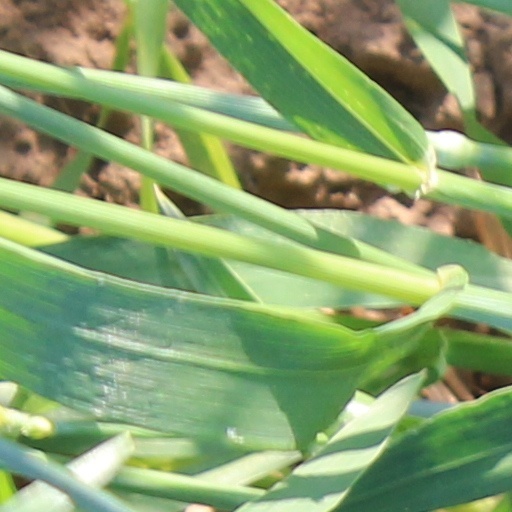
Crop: wheat